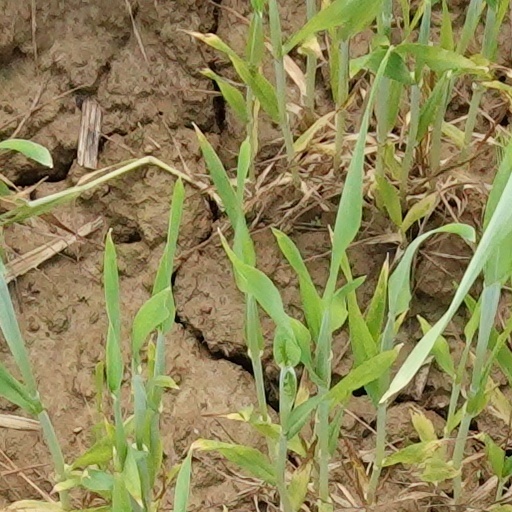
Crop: wheat